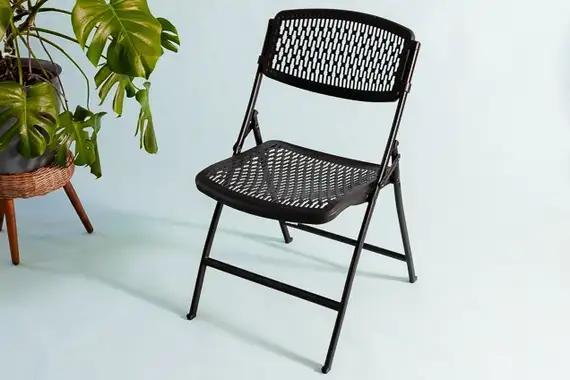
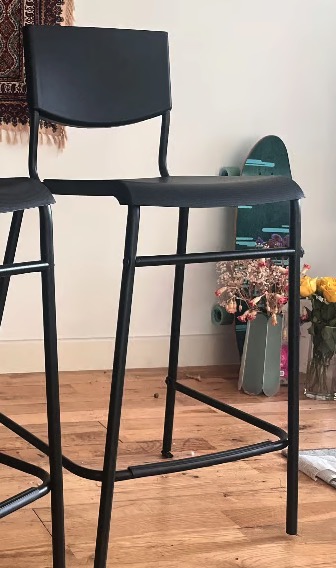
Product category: stool
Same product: no